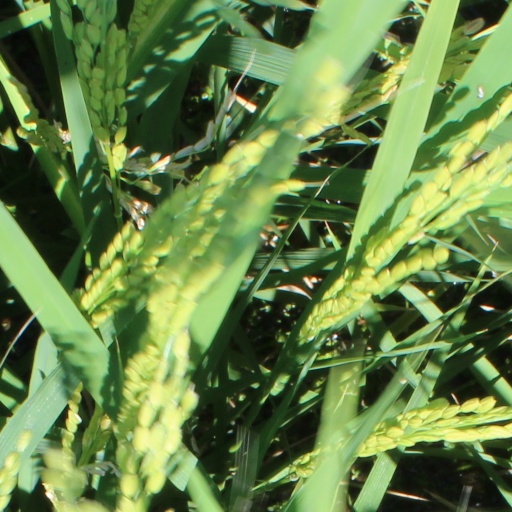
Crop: rice